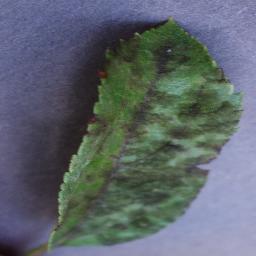
Label: Apple___Apple_scab